English folk music

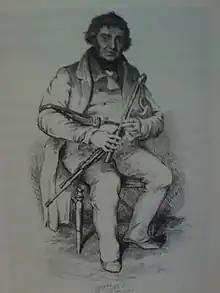
Billy Purvis (1784–1853) one of the last travelling minstrel pipers of the south of Scotland and the north east of England.

Sea shanties are a type of work song traditionally sung by sailors. Derived from the French word 'chanter', meaning 'to sing', they may date from as early as the 15th century, but most recorded examples derive from the 19th century. Shanties were usually slow rhythmic songs designed to help with collective tasks on labour-intensive sailing and later steam ships. Many were call and response songs, with one voice (the shantyman) singing a lead line and the rest of the sailors giving a response together. They were derived from varied sources, including dances, folk songs, polkas, waltzes and even West African work-songs. Since different songs were useful for different tasks they are traditionally divided into three main categories, short haul shanties, for tasks requiring quick pulls over a relatively short time; halyard shanties, for heavier work requiring more set-up time between pulls; and Capstan shanties, for long, repetitive tasks requiring a sustained rhythm, but not involving working the lines. Famous shanties include, the 'Blow the Man Down and 'Bound for South Australia', some of which have remained in the public consciousness or been revived by popular recordings. There was some interest in sea shanties in the first revival from figures like Percy Grainger, who recorded several traditional versions on phonographs. In the second revival A. L. Lloyd attempted to popularise them, recording several albums of sea songs from 1965.